ITV News Meridian

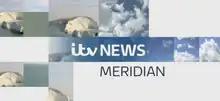

ITV News Meridian is a British television news service broadcast and produced by ITV Meridian. The news service is produced and broadcast from ITV Meridian's studios in Whiteley, near Fareham with reporters also based at bureaux in Didcot, Brighton and Maidstone.